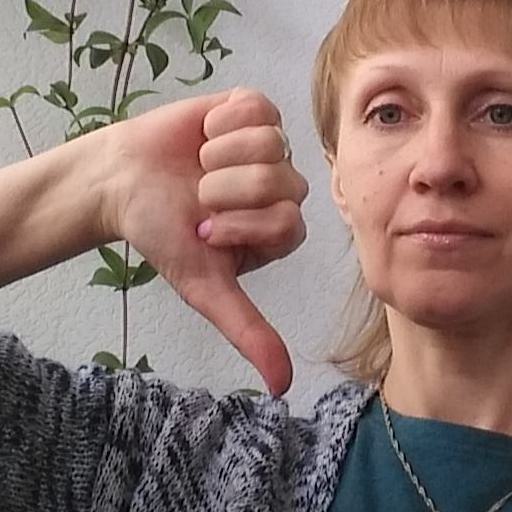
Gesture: dislike